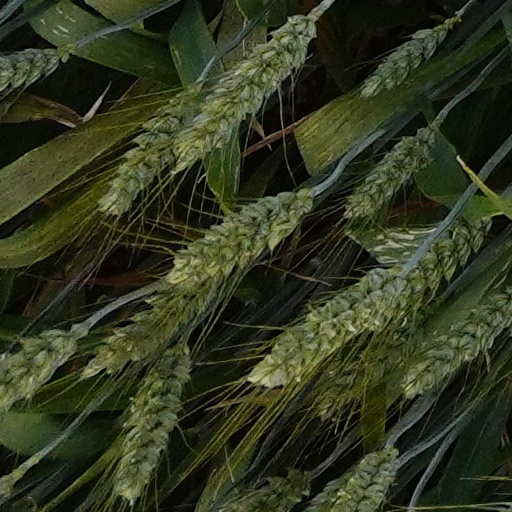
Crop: wheat